Buttered cat paradox

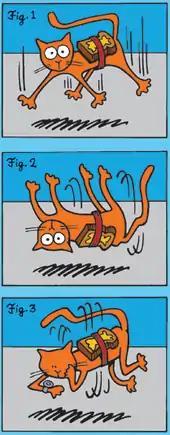
A cartoon illustration of the thought experiment

The buttered cat paradox is a common joke based on the combination of two adages: